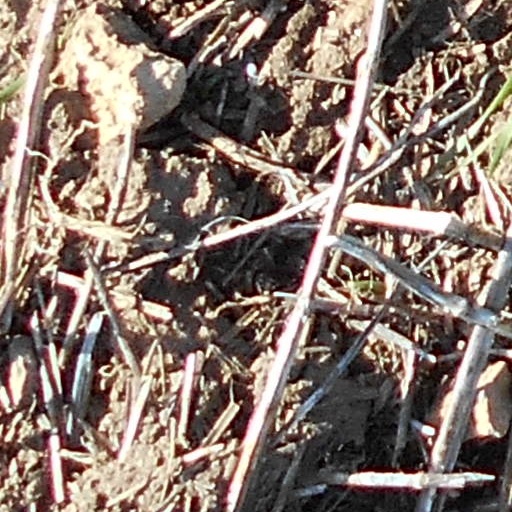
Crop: wheat